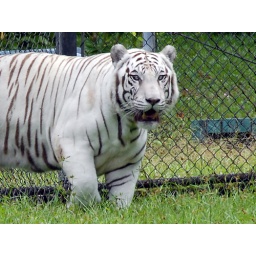
the white tiger at the panaewa rainforest zoo in hilo, hawaii. taken with a nikon d200 &amp;amp; 18-200mm VR lens.